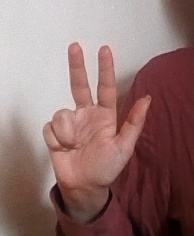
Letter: al